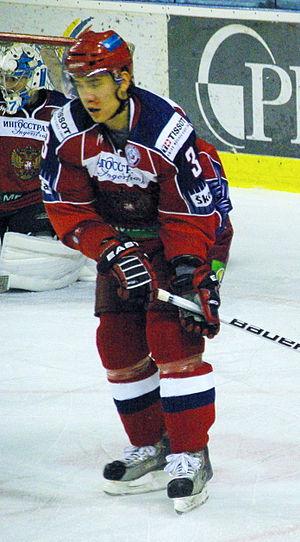
Mikhaïl Valerievitch Pachnine - en russe : Михаил Валерьевич Пашнин est un joueur professionnel russe de hockey sur glace.